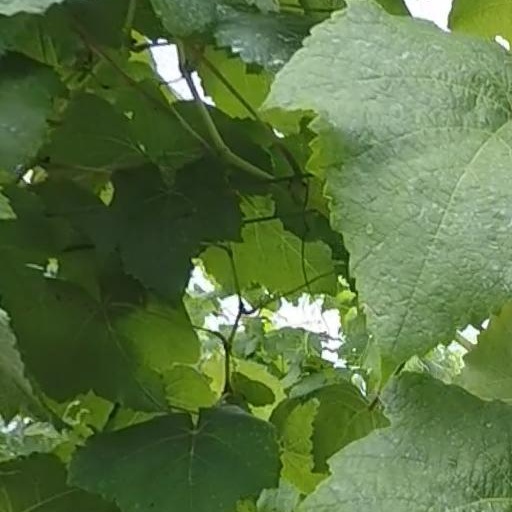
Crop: grape